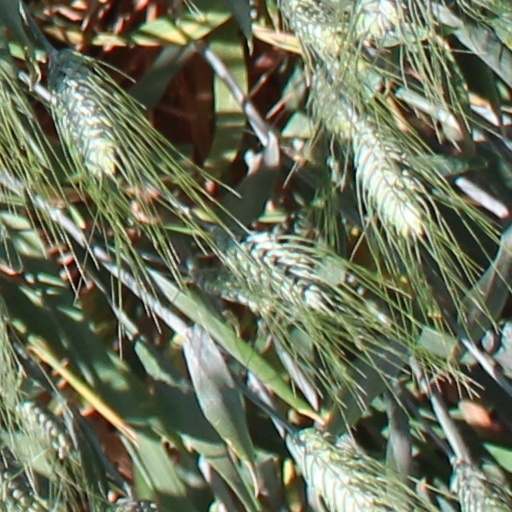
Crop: wheat